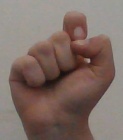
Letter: fa